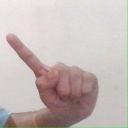
अक्षर: ए